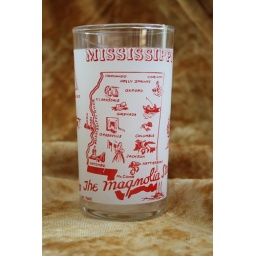
Retro-style rules. Vintage souvenir drinking glass with Mississippi landmarks and symbols in red on a white background.